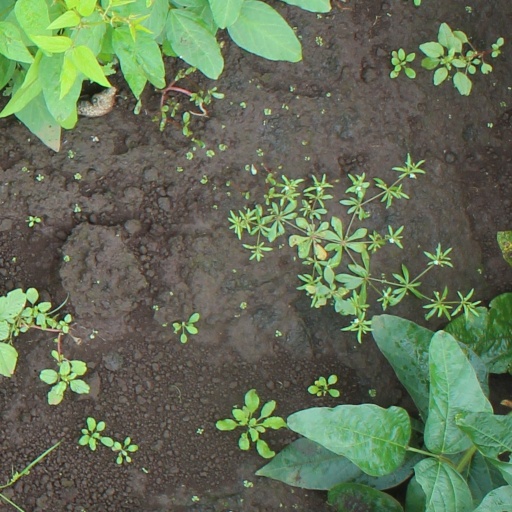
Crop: soybean